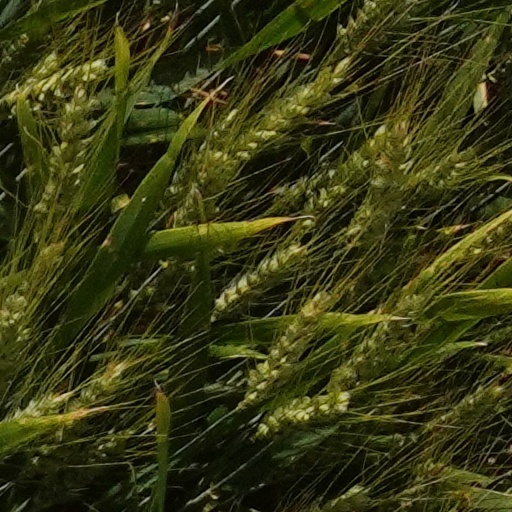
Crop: wheat